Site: brandenburg
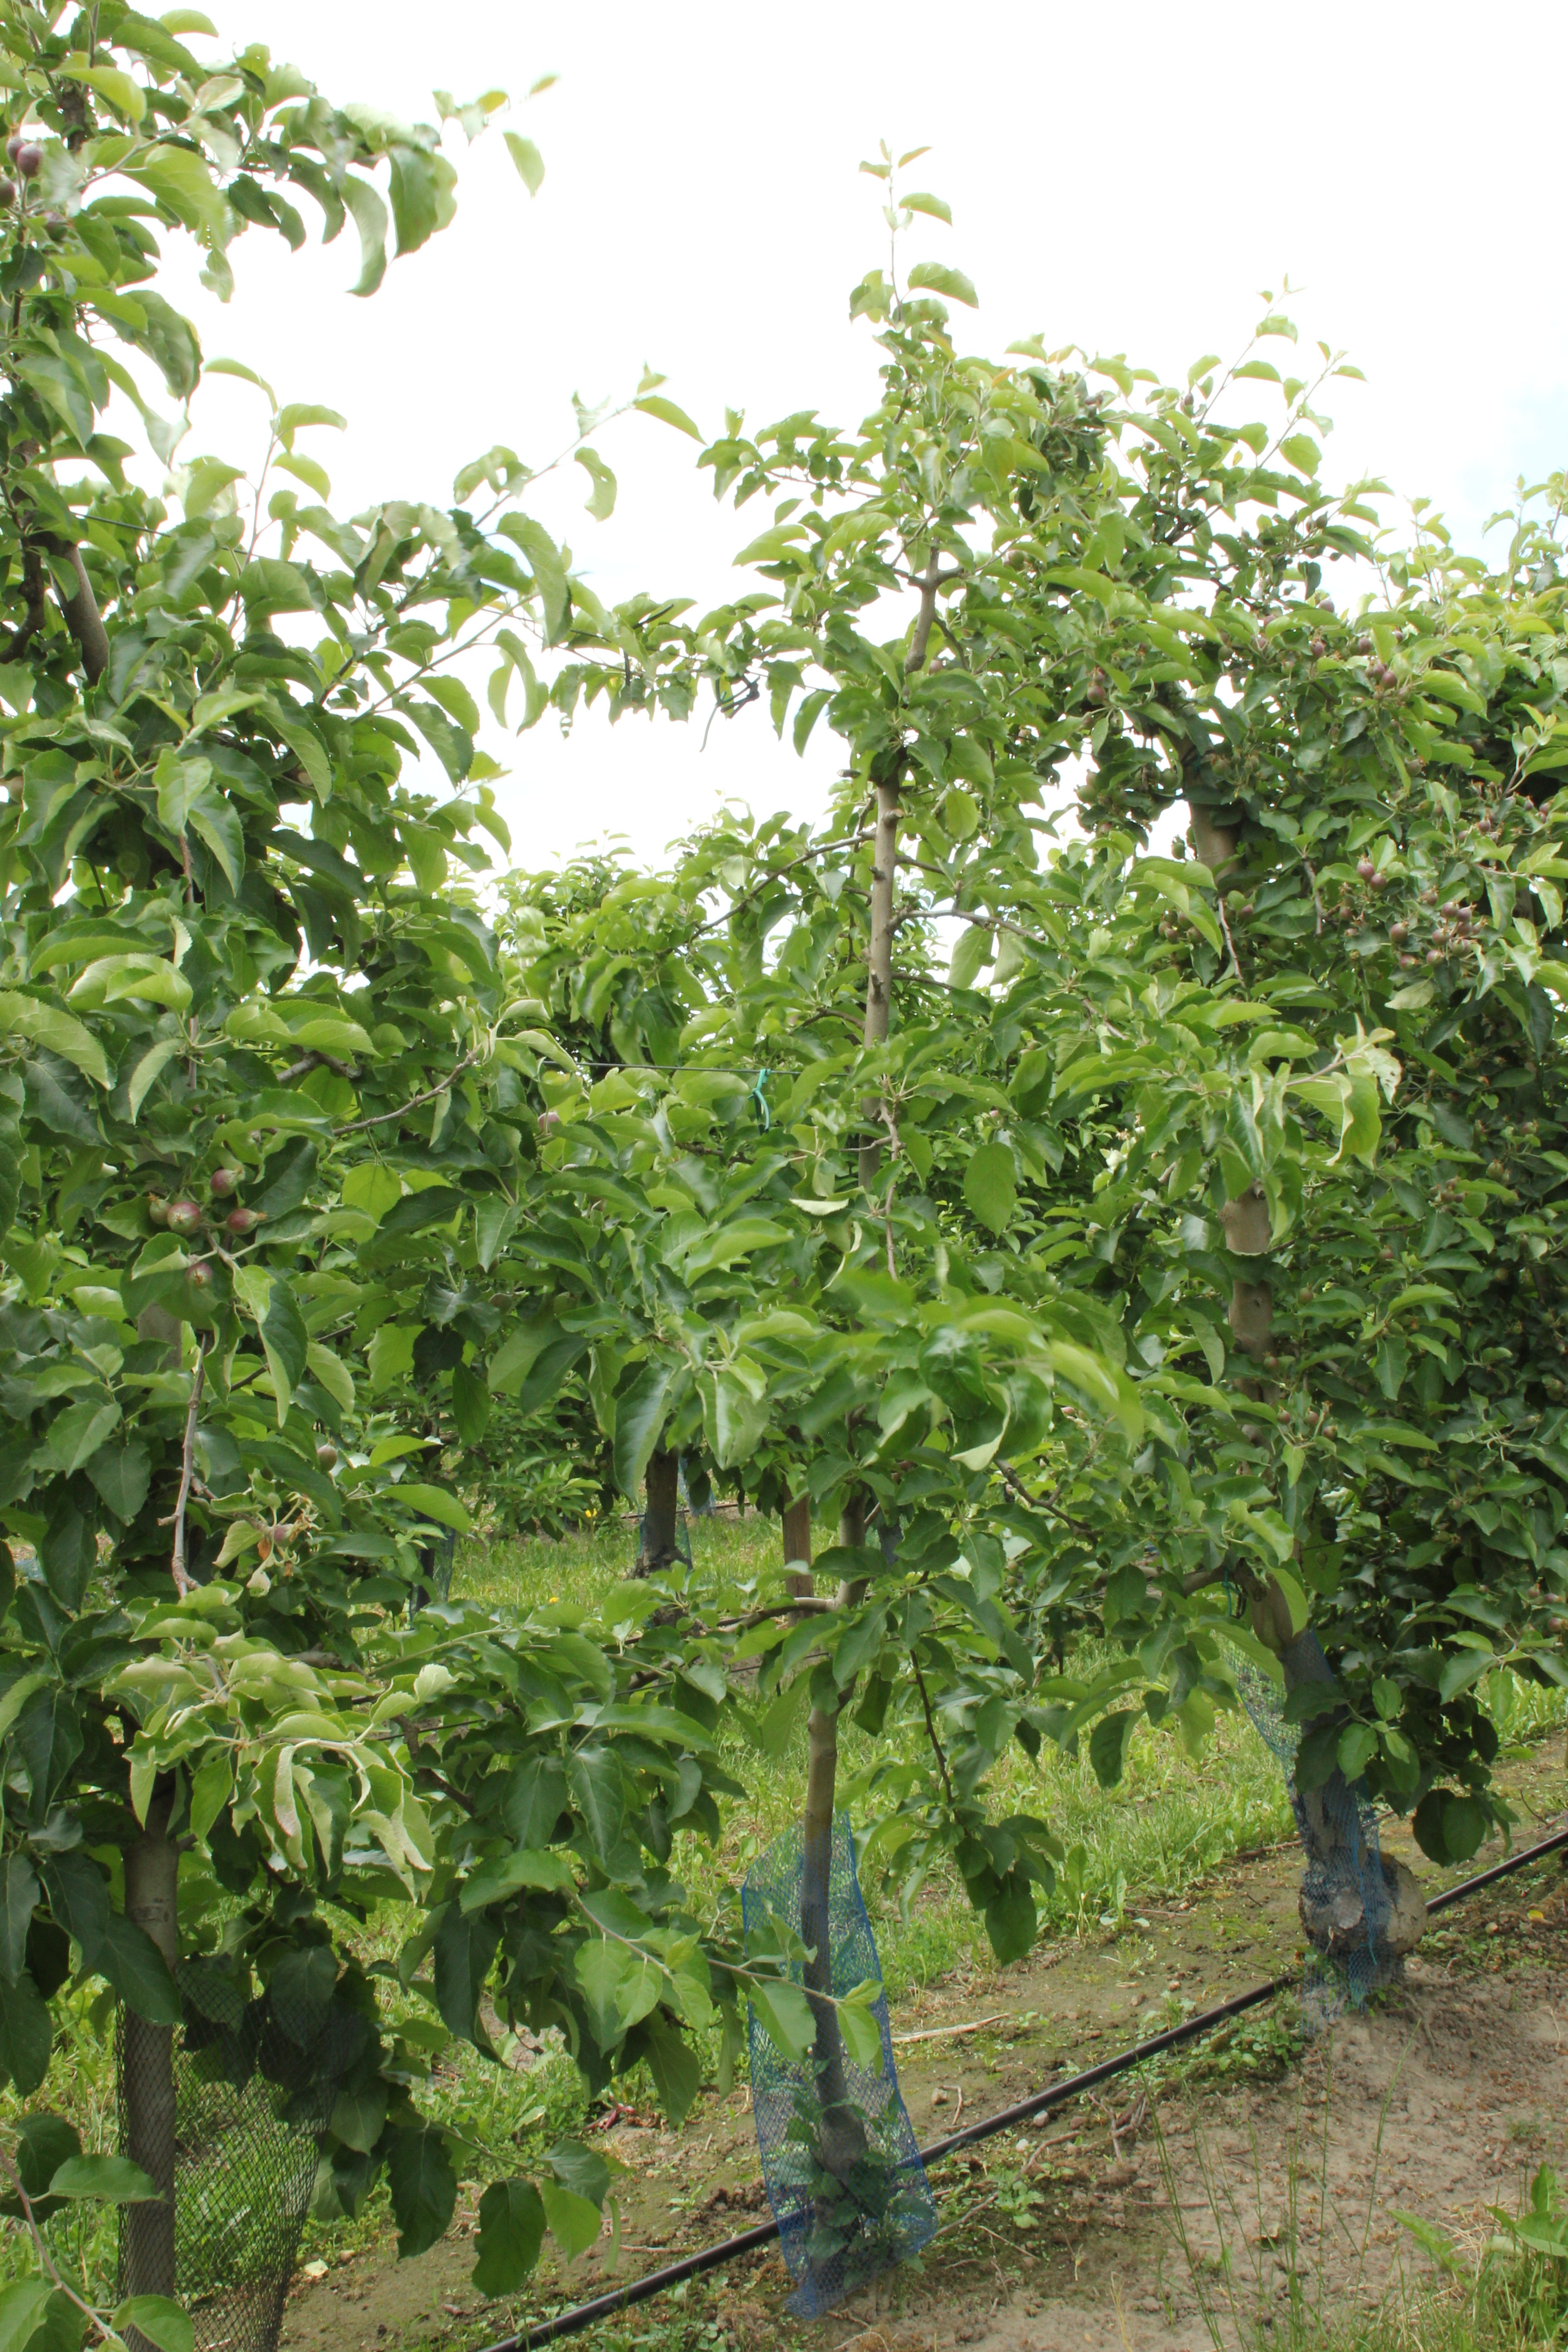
Growth stage (BBCH 72): Development of fruit